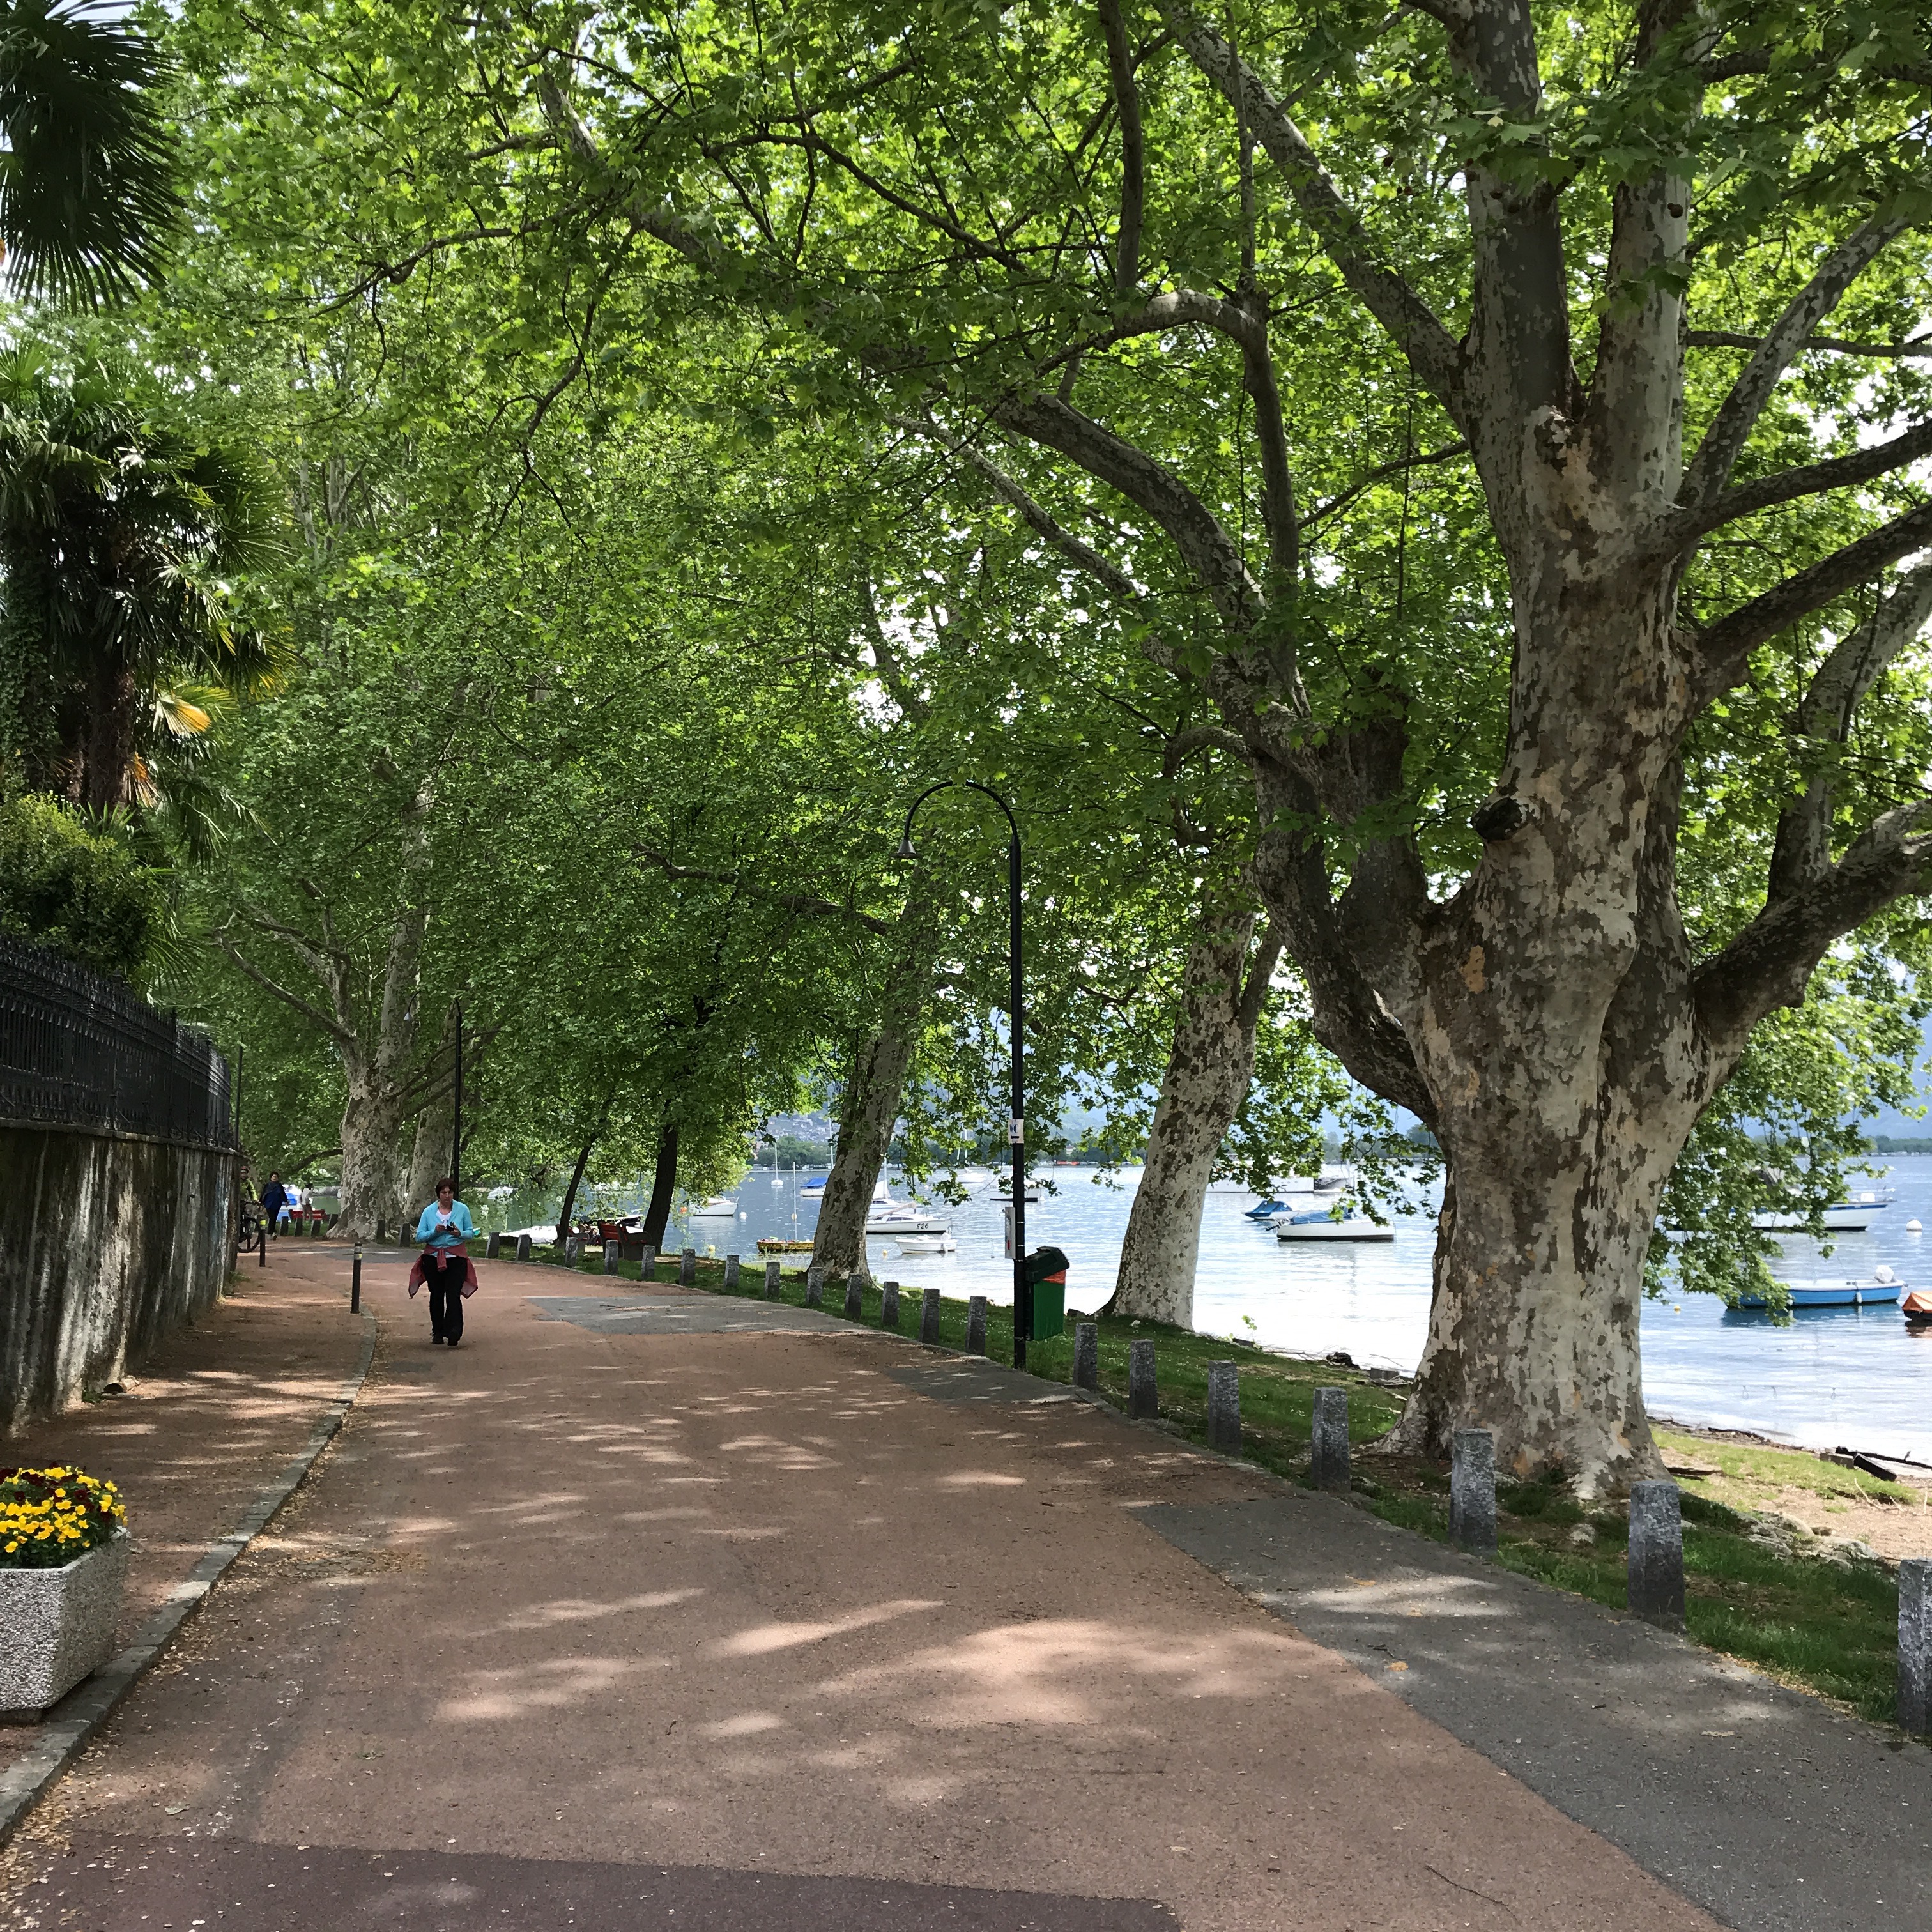
tree, woody plant, plant, road, path, public space, leaf, lane, street, branch, walkway, sidewalk, road surface, city, spring, sky, park, landscape, grass, recreation